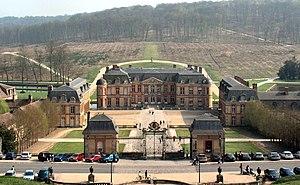
Château de Dampierre à Dampierre-en-Yvelines, vue de nord-ouest